Nitrogen trifluoride

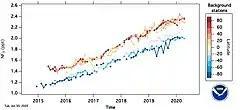
Nitrogen trifluoride concentration at several latitudes since 2015.

Since 1992, when less than 100 tons were produced, production grew to an estimated 4000 tons in 2007 and is projected to increase significantly. World production of NF is expected to reach 8000 tons a year by 2010. By far the world's largest producer of is the US industrial gas and chemical company Air Products & Chemicals. An estimated 2% of produced is released into the atmosphere. Robson projected that the maximum atmospheric concentration is less than 0.16 parts per trillion (ppt) by volume, which will provide less than 0.001 Wm of IR forcing.